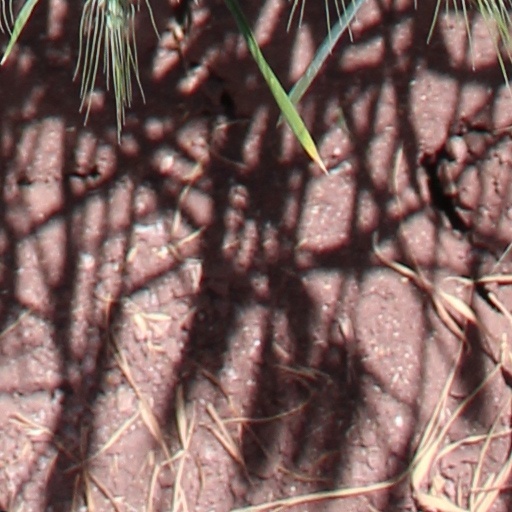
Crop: wheat